Anti-intellectualism

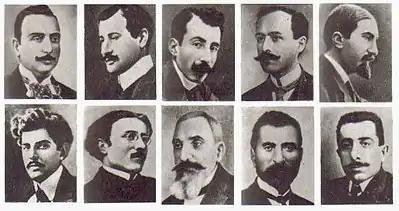
Some of the Armenian intellectuals who were detained, deported, and killed in the Armenian genocide of 1915

In 1966, the anti-communist Argentine military dictatorship of Juan Carlos Onganía (1966–1970) intervened at the University of Buenos Aires with the Night of the Long Batons to physically dislodge politically dangerous academics from five university faculties. That expulsion to the exile of the academic "intelligentsia" became a national brain drain upon the society and economy of Argentina. In opposition to the military repression of free speech, biochemist César Milstein said ironically: "Our country would be put in order, as soon as all the intellectuals who were meddling in the region were expelled."